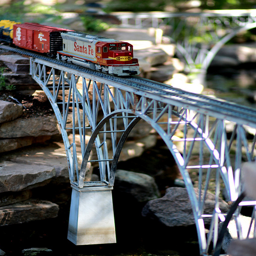
Red and grey train with boxcar crossing trestle.
A train is moving over a train bridge.
A close up of a miniature train crossing a bridge.
A view of a train on a bridge over rocks.
A toy train on bridge over rocks and water.